Darker than Black: Gemini of the Meteor

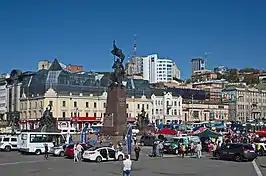

The series follows Suo Pavlichenko: a young Eurasian girl from Vladivostok who lives with her father, Dr. Mikhail Pavlichenko, and her twin brother Shion. Before the series' start, Shion developed supernatural powers which turned him into a calm Contractor but put him in a wheelchair. An assassin Contractor known as Hei attacks their house, killing Mikhail and attacking Suo (whom he mistakes for Shion) on a mission to retrieve a remnant of a supernatural stone. Suo escapes from Hei, and publicizes a photograph revealing his location. The Ministry of Internal Affairs and Communications's Section 3, also seeking the missing Shion, briefly fight Hei. Hei defeats Section 3, but is trapped in an area which neutralizes his Contractor powers. Suo sees a meteor explosion, and has a vision of a younger Hei running towards Yin. Mao (a former ally of Hei) rescues Suo, and they escape from Section 3.